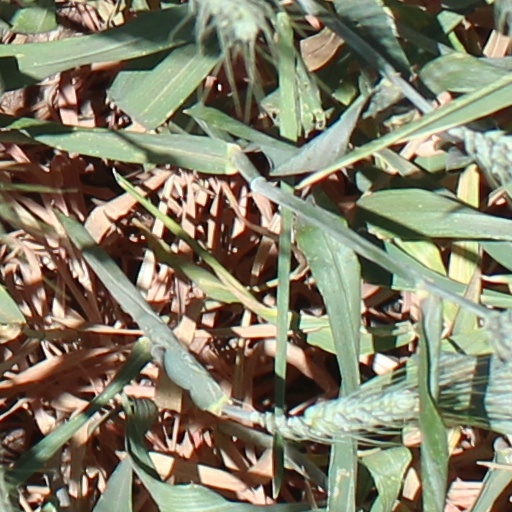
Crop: wheat